Wilbur Snyder

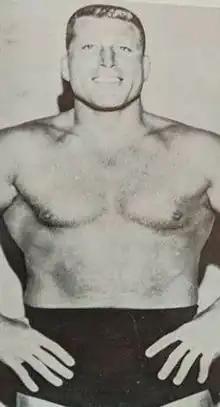
Snyder in 1969

Wilbur Snyder (September 15, 1929 – December 25, 1991) was an American football player and professional wrestler.